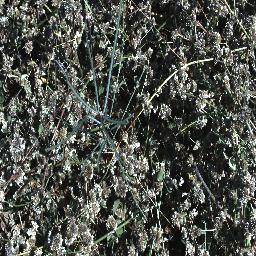
Label: parkinsonia